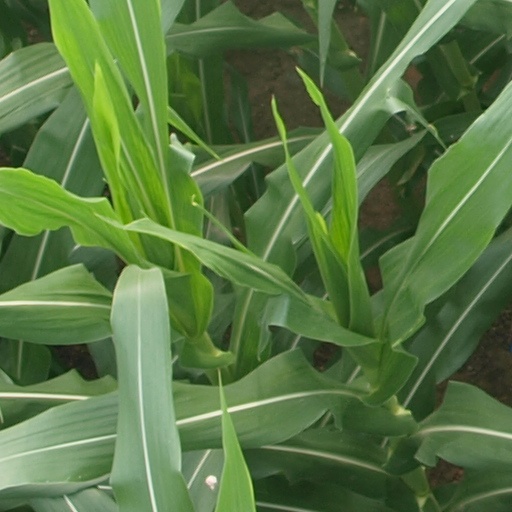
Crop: maize; corn